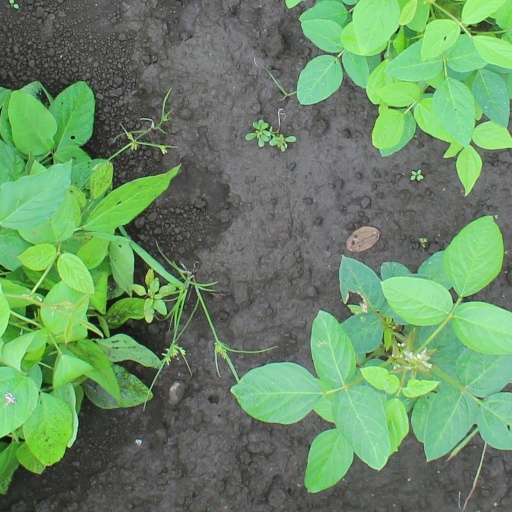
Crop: soybean